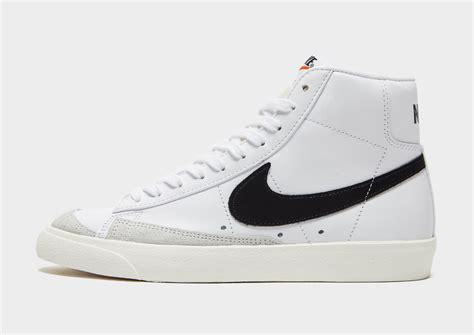
Brand: Nike
Model: Blazer